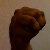
The image shows a hand gesture representing the letter 'M' in Indian Sign Language.